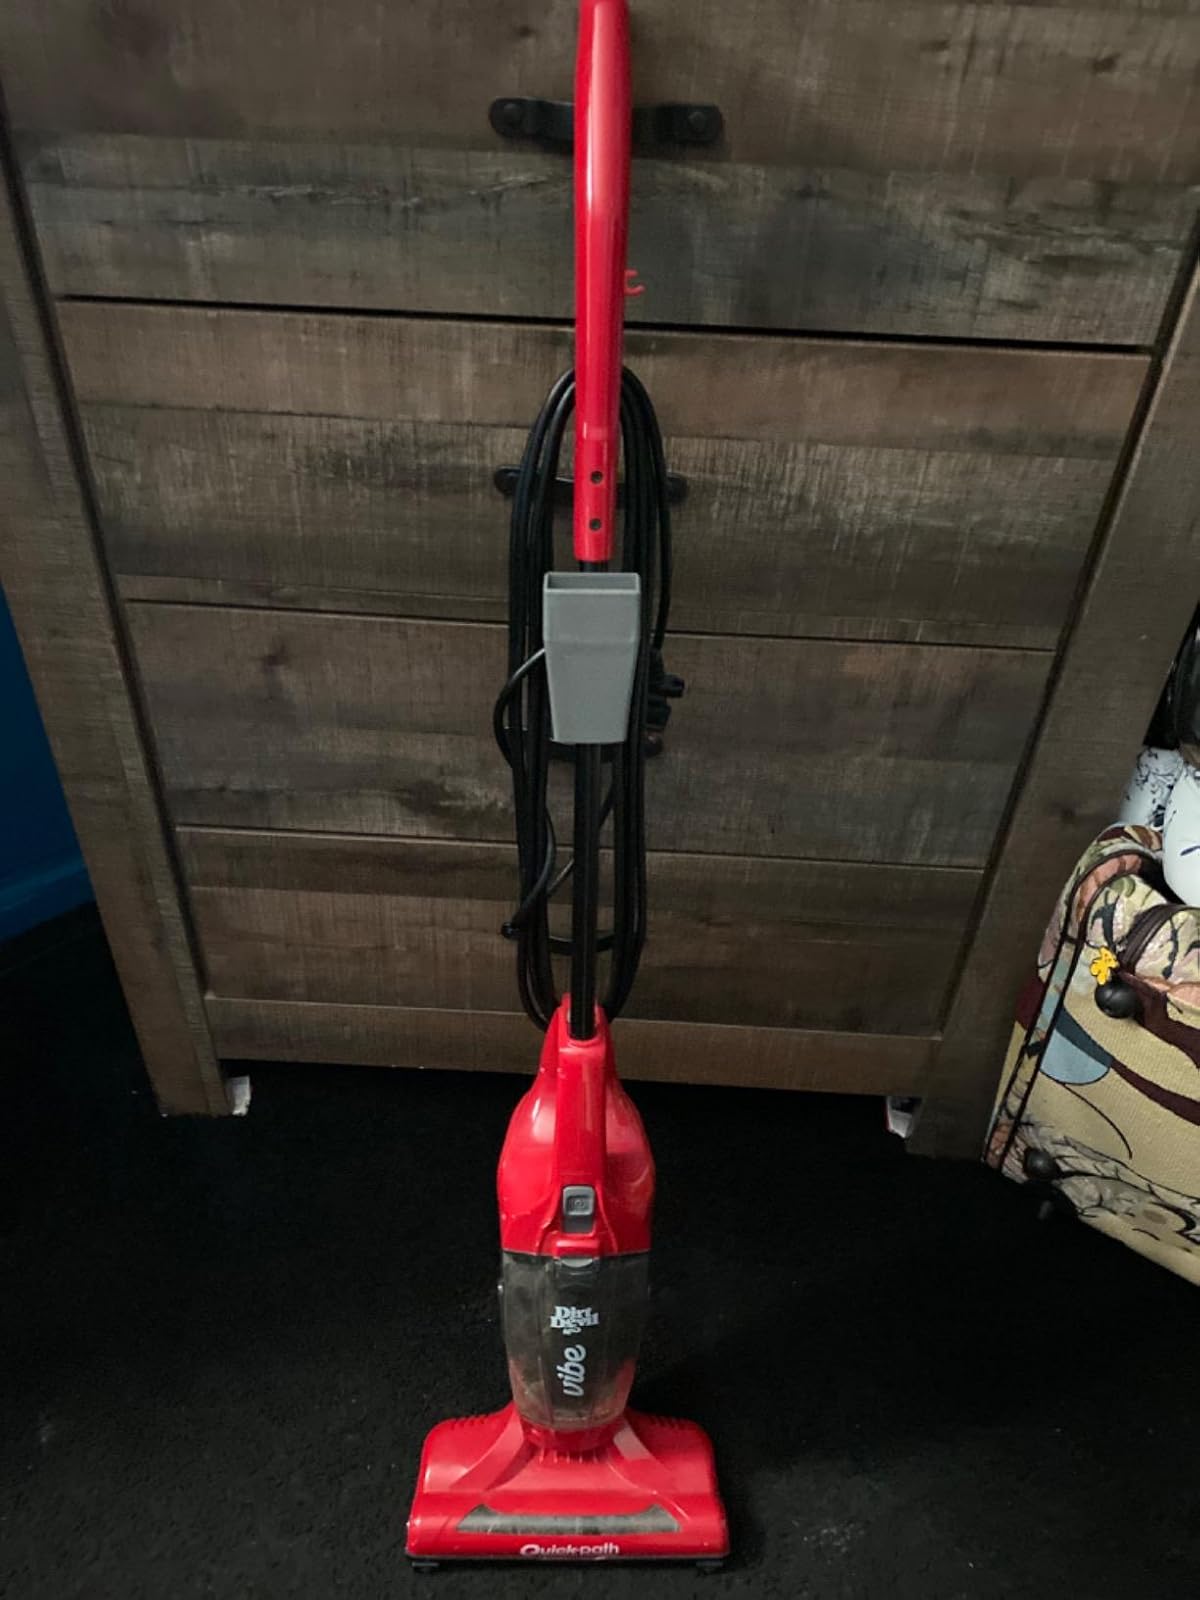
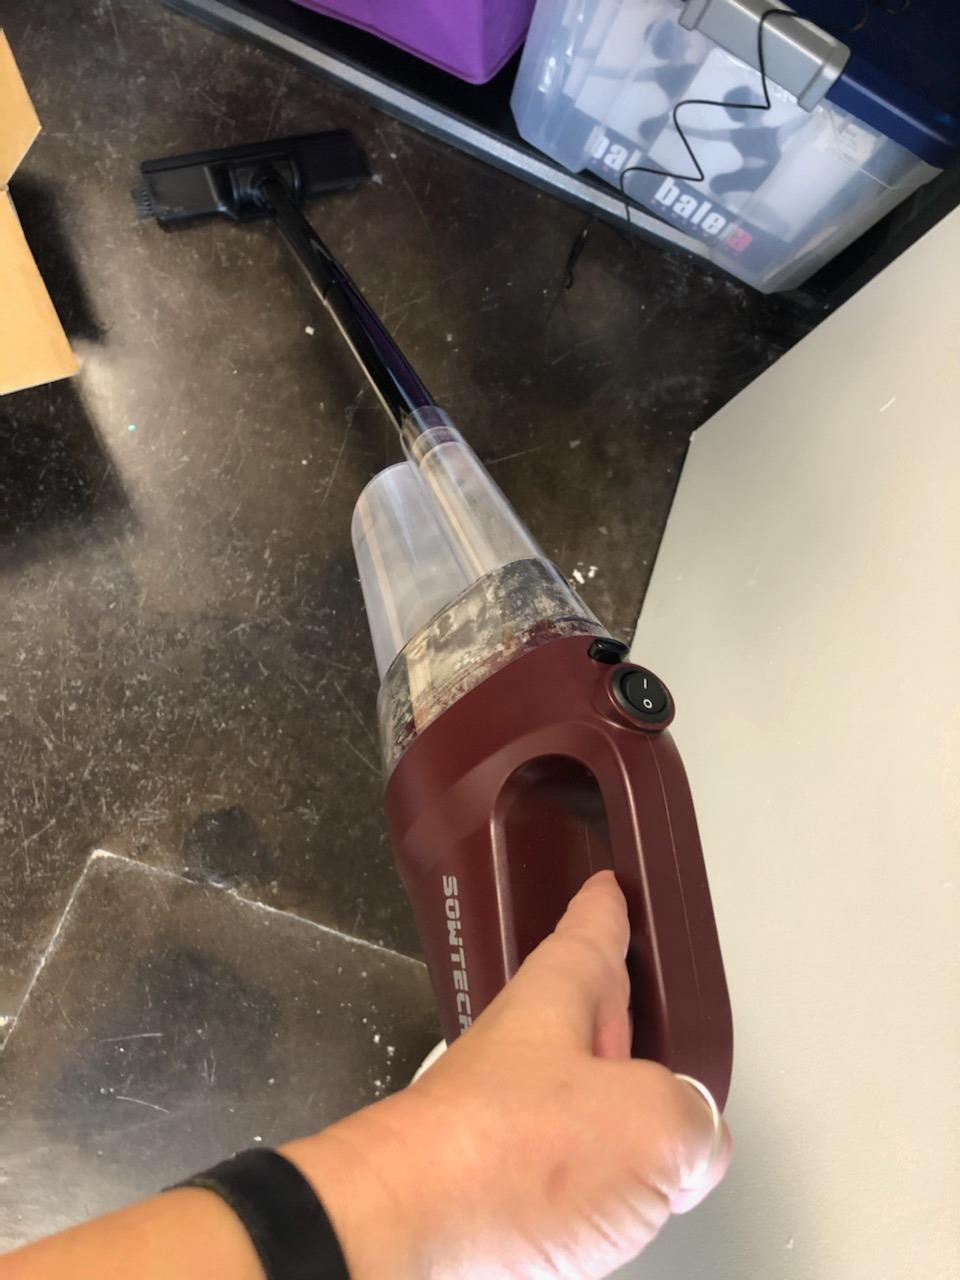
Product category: items_vacuum
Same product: no